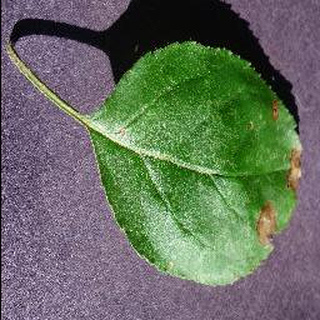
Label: apple_black_rot